Pymatuning Laboratory of Ecology

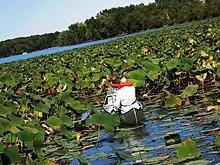
Canoeing near the lab

The University of Pittsburgh established a biological field station at Presque Isle, Pennsylvania on the shores of Lake Erie in 1926. However, the creation of Presque Isle State Park crowded out the modest field station, and in 1949 the field station moved to Pymatuning State Park. The University of Pittsburgh obtained a lease from the state for a wooded peninsula adjacent to the Pennsylvania State Fish Hatchery which became known as the Sanctuary Lake Site. The first building was constructed on this site in 1952. Over time more research buildings were erected on the site in order to satisfy the educational and research needs of the University of Pittsburgh and visiting faculty and students from other colleges and universities in Western Pennsylvania.